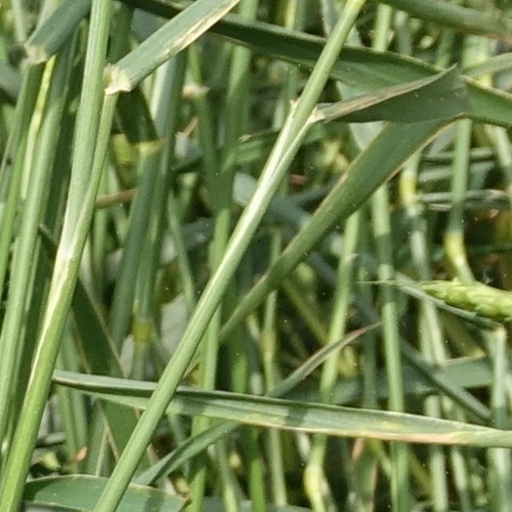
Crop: wheat